Yokkaichi-juku

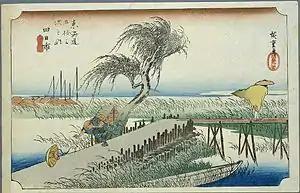
Hiroshige's print of Yokkaichi-juku, part of the "Hōeidō" edition "The Fifty-three Stations of the Tōkaidō" series

was the forty-third of the fifty-three stations ("shukuba") of the Tōkaidō, which connected Edo with Kyoto in the Edo period of Japan. It was located in the former Ise Province in what is now part of the city of Yokkaichi, Mie Prefecture, Japan.